Miocene

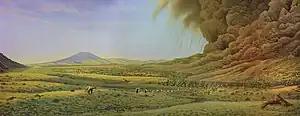
Restoration of the volcanic eruption in Harney Basin, of the western US, represented by the Rattlesnake Formation

The MMWI ended about 11 Ma, when the Late Miocene Cool Interval (LMCI) started. A major but transient warming occurred around 10.8-10.7 Ma. During the Late Miocene, the Earth's climate began to display a high degree of similarity to that of the present day. The 173 kyr obliquity modulation cycle governed by Earth's interactions with Saturn became detectable in the Late Miocene. By 12 Ma, Oregon was a savanna akin to that of the western margins of the Sierra Nevada of northern California. Central Australia became progressively drier, although southwestern Australia experienced significant wettening from around 12 to 8 Ma. The South Asian Winter Monsoon (SAWM) underwent strengthening ~9.2–8.5 Ma. From 7.9 to 5.8 Ma, the East Asian Winter Monsoon (EAWM) became stronger synchronously with a southward shift of the subarctic front. Greenland may have begun to have large glaciers as early as 8 to 7 Ma, although the climate for the most part remained warm enough to support forests there well into the Pliocene. Zhejiang, China was noticeably more humid than today. In the Great Rift Valley of Kenya, there was a gradual and progressive trend of increasing aridification, though it was not unidirectional, and wet humid episodes continued to occur. Between 7 and 5.3 Ma, temperatures dropped sharply again in the Late Miocene Cooling (LMC), most likely as a result of a decline in atmospheric carbon dioxide and a drop in the amplitude of Earth's obliquity, and the Antarctic ice sheet was approaching its present-day size and thickness. Ocean temperatures plummeted to near-modern values during the LMC; extratropical sea surface temperatures dropped substantially by approximately 7–9 °C. 41 kyr obliquity cycles became the dominant orbital climatic control 7.7 Ma and this dominance strengthened 6.4 Ma. Benthic δO values show significant glaciation occurred from 6.26 to 5.50 Ma, during which glacial-interglacial cycles were governed by the 41 kyr obliquity cycle. A major reorganisation of the carbon cycle occurred approximately 6 Ma, causing continental carbon reservoirs to no longer expand during cold spells, as they had done during cold periods in the Oligocene and most of the Miocene. At the end of the Miocene, global temperatures rose again as the amplitude of Earth's obliquity increased, which caused increased aridity in Central Asia. Around 5.5 Ma, the EAWM underwent a period of rapid intensification.